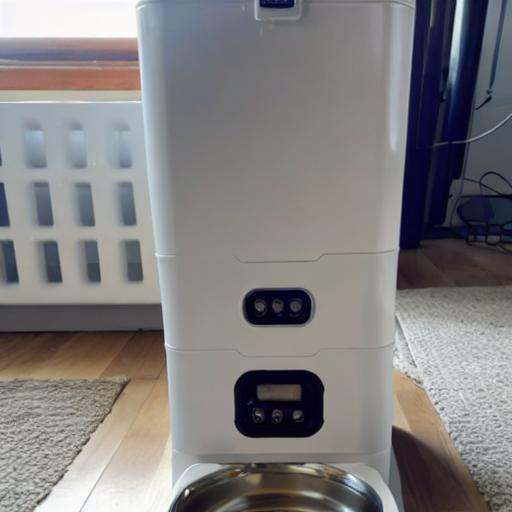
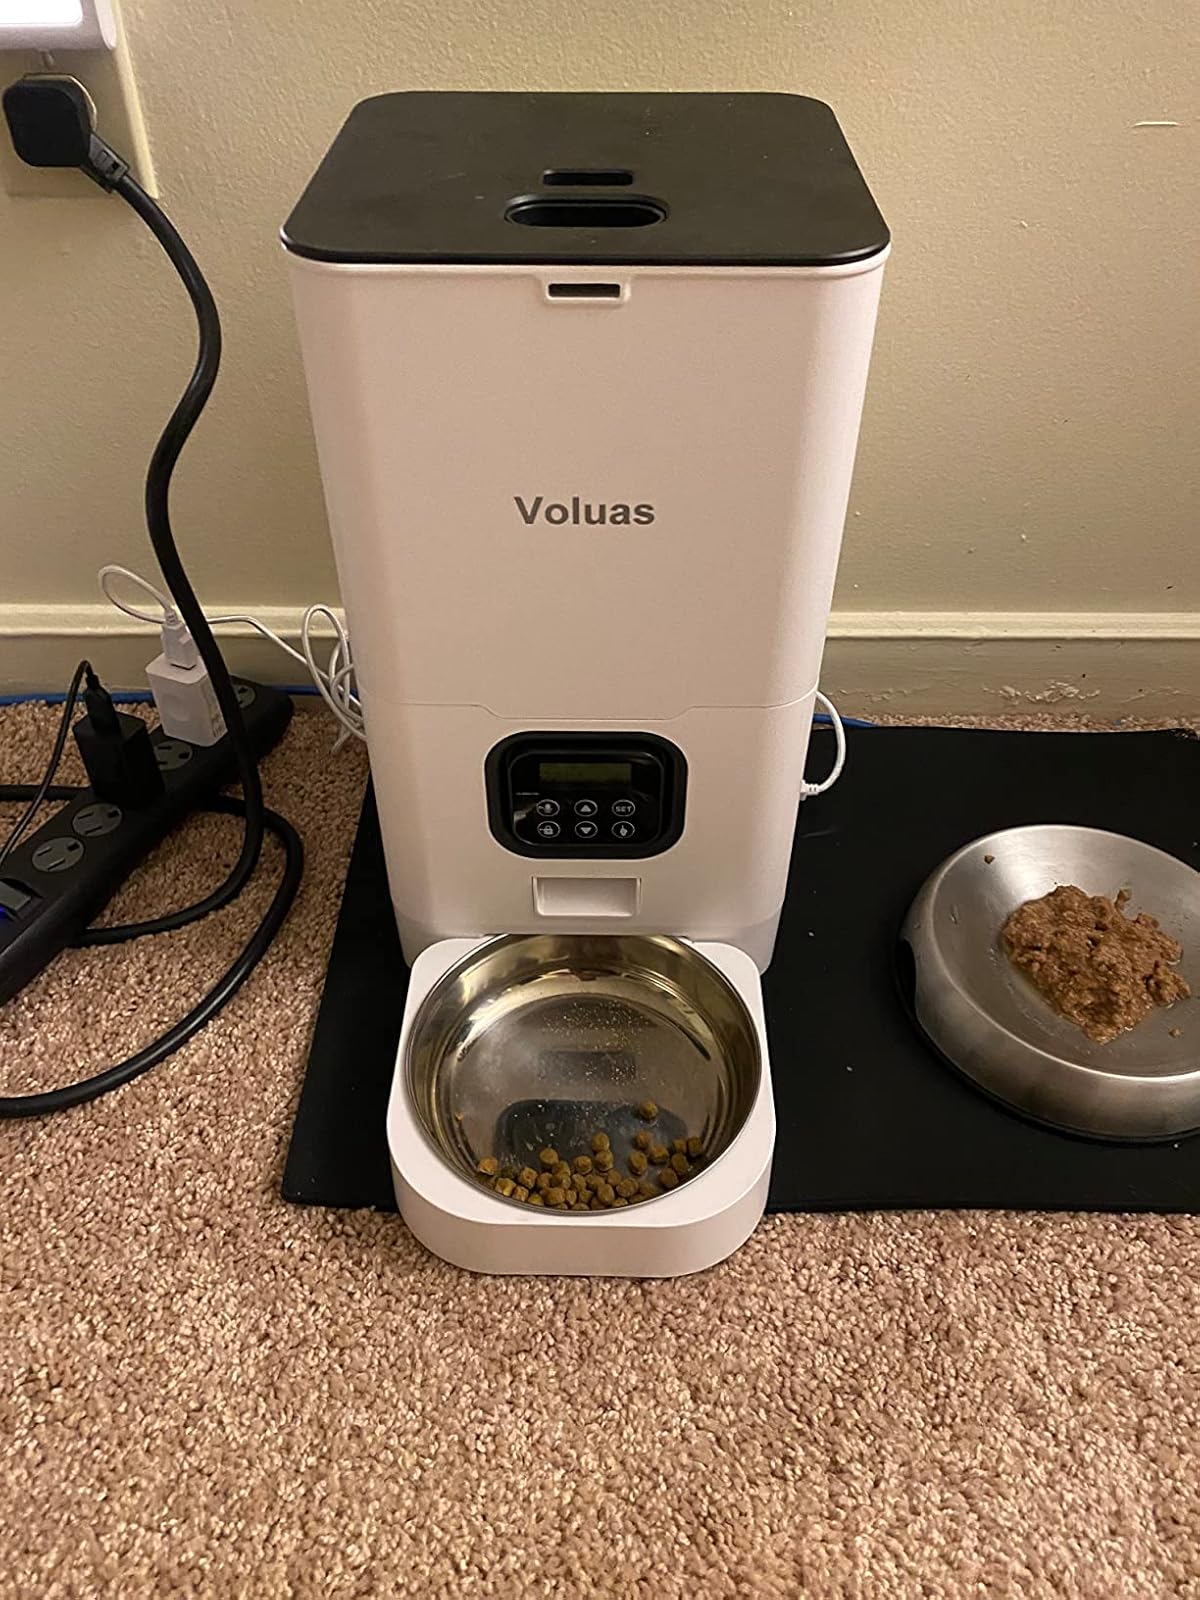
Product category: items_feeder
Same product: no